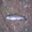
Label: trout